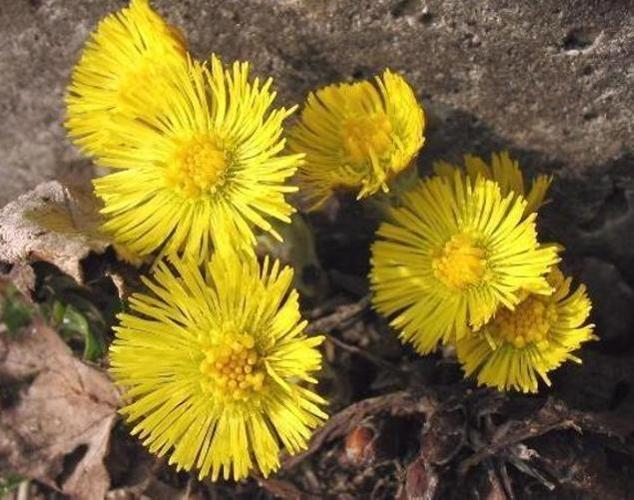
Label: colt's foot